Andrea Horwath

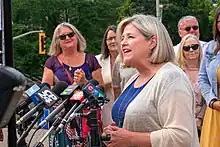
Horwath announcing her campaign for Mayor to media, July 2022.

On May 4, Horwath announced that the NDP would be voting against the Liberals' proposed budget, triggering a spring election. Following this, Premier Kathleen Wynne formally asked Lieutenant Governor David Onley to dissolve the legislature and call an election for June 12, 2014. In the 2014 provincial election, the NDP was able to maintain its seat count of 21 at dissolution despite the loss of three seats in Toronto, but lost the balance of power when the Liberals took a majority win in the election. Horwath has faced criticism from some party members and progressives for running a populist campaign which they described as right-wing. Despite criticism of her leadership from some quarters, Horwath received a slightly increased level of support, 77%, at the party's post-election convention held on November 15.